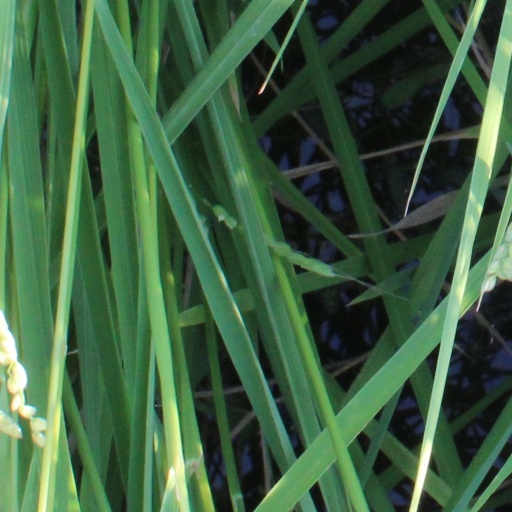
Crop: rice